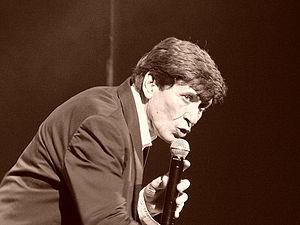
Gianni Morandi, de son vrai nom Gian Luigi Morandi, est un chanteur et acteur italien né le 11 décembre 1944 à Monghidoro dans la région d'Émilie-Romagne.